Emmaus

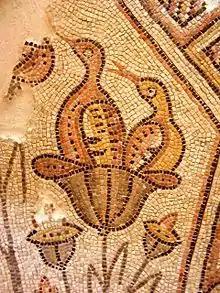
Byzantine mosaic from Emmaus Nicopolis

In 1967, after the Six-Day War the residents of Imwas Israeli forces expelled the population and the village was razed by bulldozers, leaving the Byzantine-crusader church, called in Arabic, "al-Kenisah," intact in their cemetery. The Catholic congregation, the Community of the Beatitudes, renovated the site in 1967–1970 and opened the French Center for the Study of the Prehistory of the Land of Israel next to it where they were allowed to settle in 1993.